Dance Academy

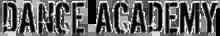

Dance Academy is an Australian teen drama television series produced by Werner Film Productions in association with the Australian Broadcasting Corporation and ZDF. Series one premiered on 31 May 2010, and series two began airing on 12 March 2012. Series three premiered on ABC3 on 8 July 2013 in Australia.